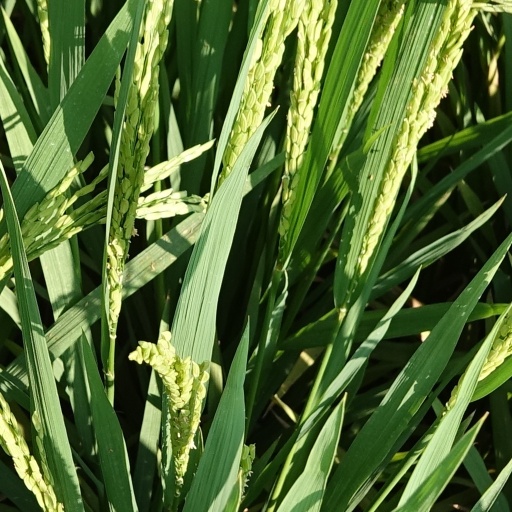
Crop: rice